Champ Ferguson

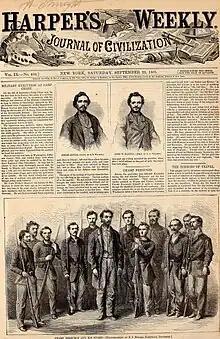
Ferguson surrounded by his guards

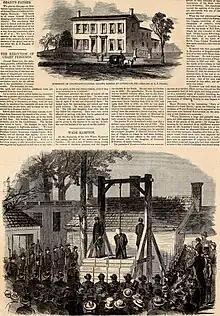
Ferguson hanged

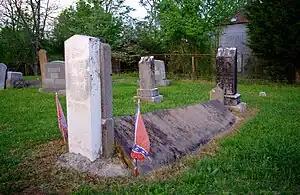
Ferguson's grave

At the war's end, Ferguson disbanded his men and returned home to his farm. As soon as the Union troops learned of his return, they arrested him and took him to Nashville, where he was tried by a military court for 53 murders. Ferguson's trial attracted national attention and soon became a major media event. One of Ferguson's main adversaries on the Union side, David "Tinker Dave" Beatty, testified against him. Just as Ferguson had led a guerrilla band against any real or presumed Unionists, Beatty led a guerrilla band against any real or presumed Confederates. Both did their best to ambush and kill the other. Ferguson acknowledged that his band had killed many of the victims named and said he had killed over 100 men himself. He insisted this conduct was simply part of his duty as a soldier.